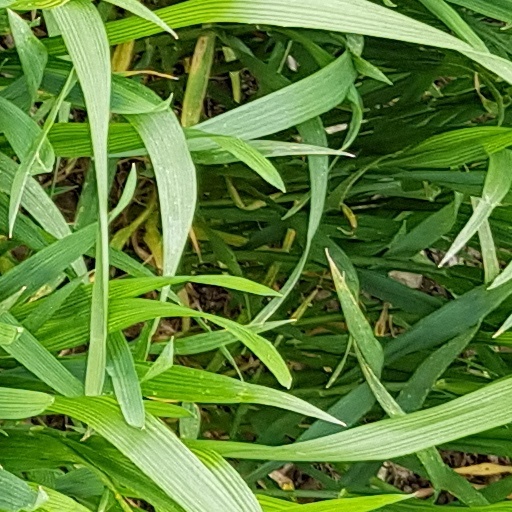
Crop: wheat